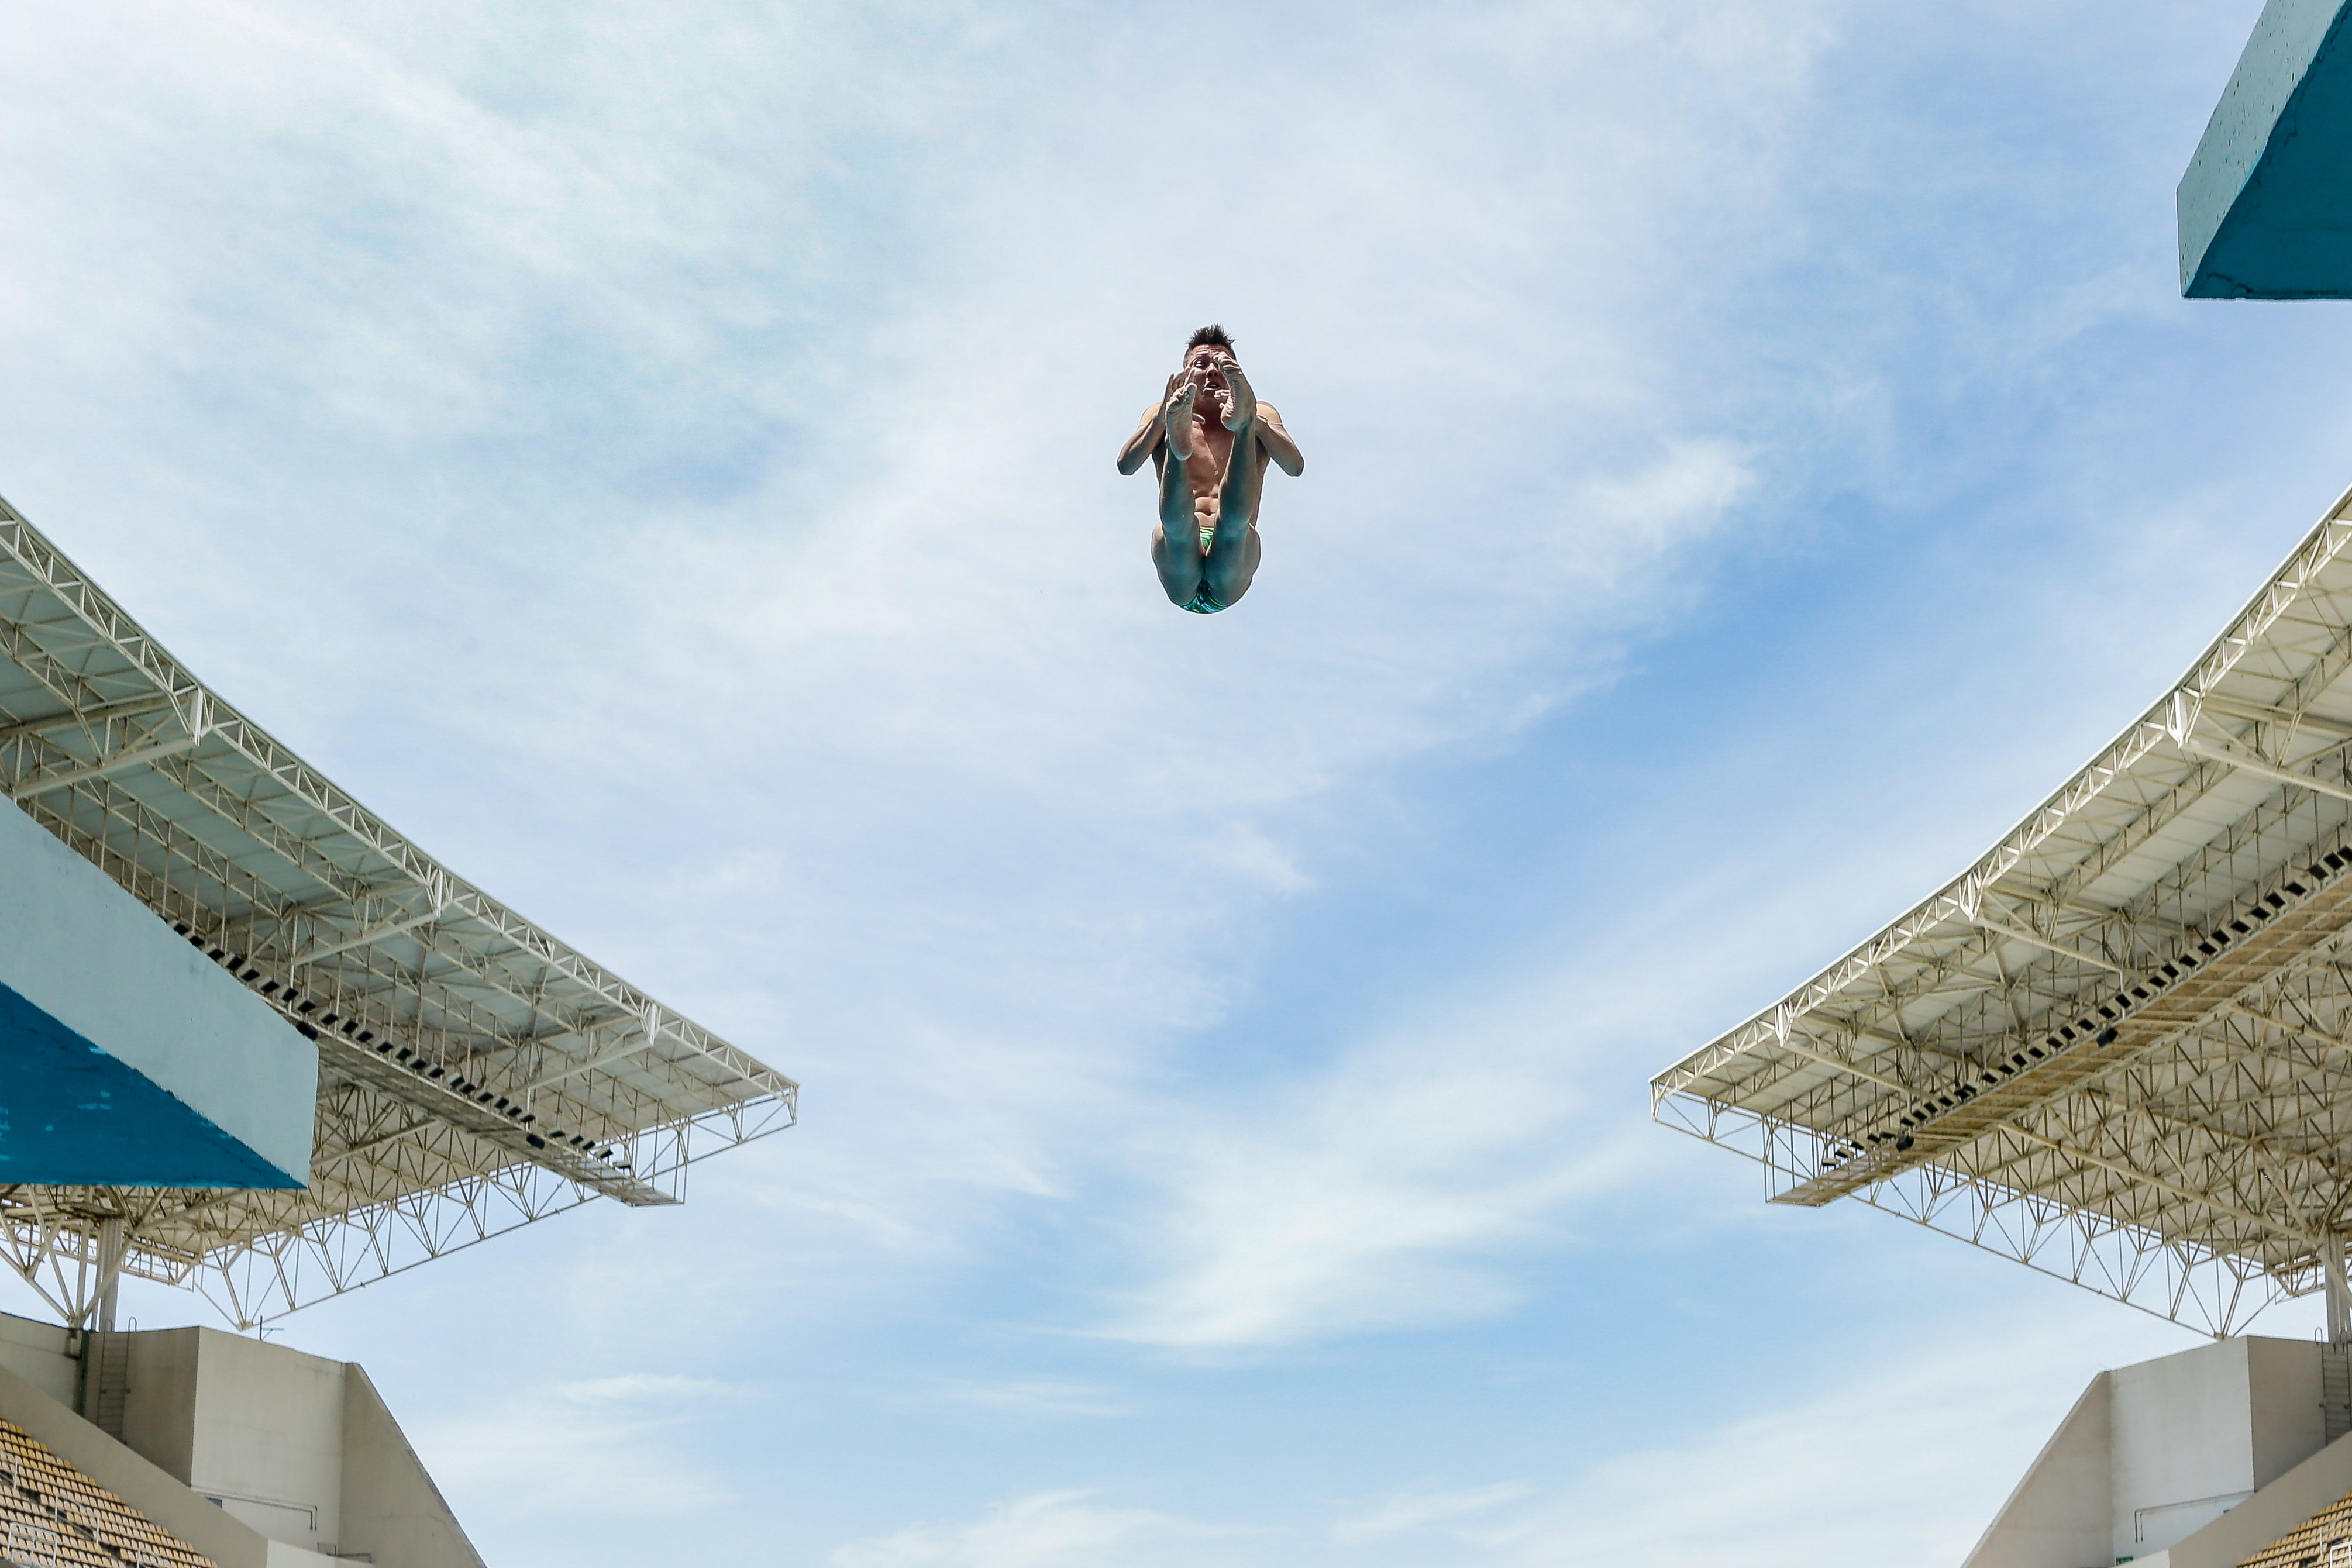
sport, monument, diving, tower, landmark, blue, extreme sport, mid air, diver, atmosphere of earth, royalty free images